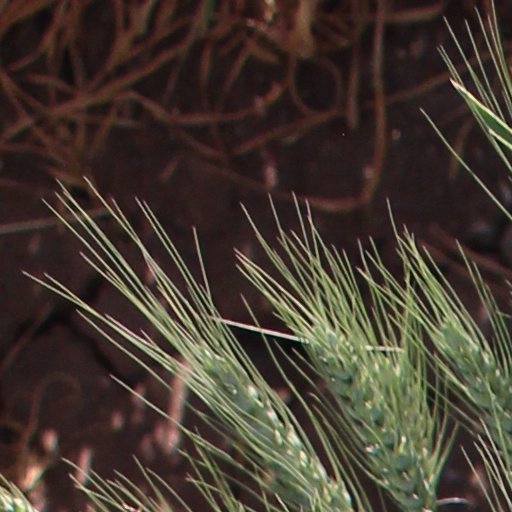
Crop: wheat